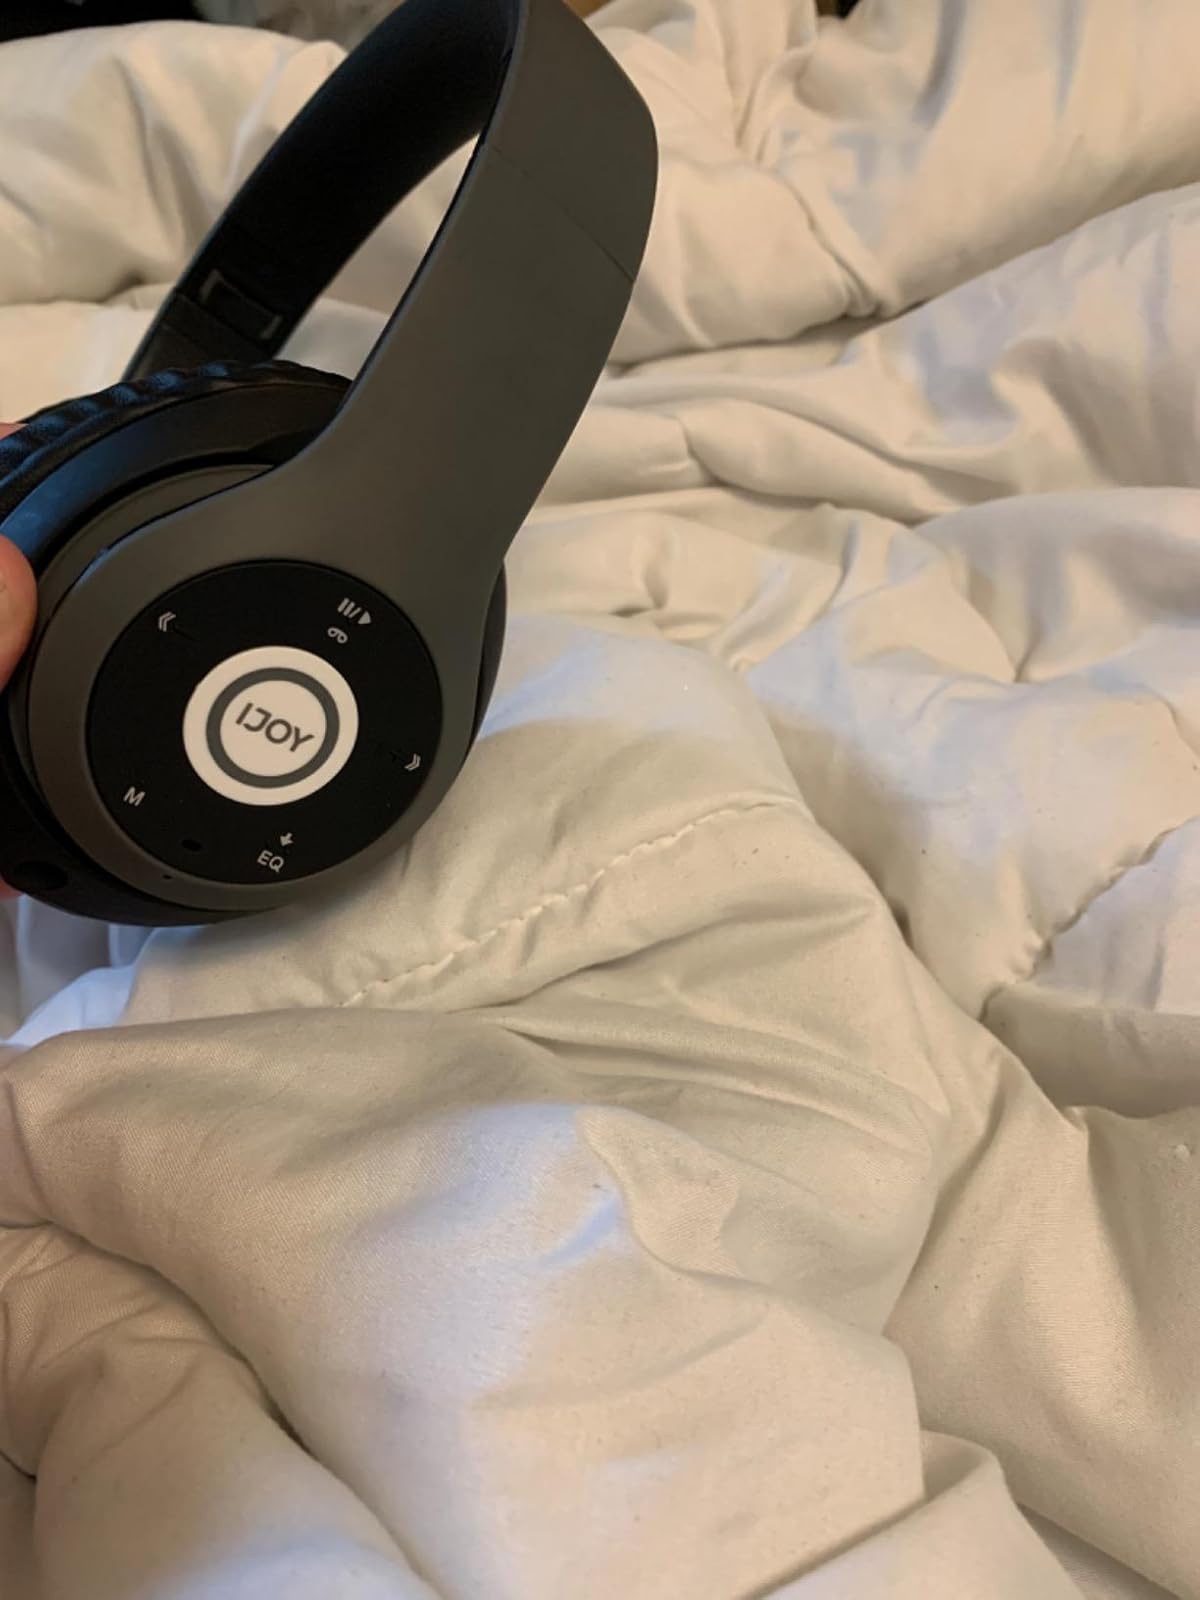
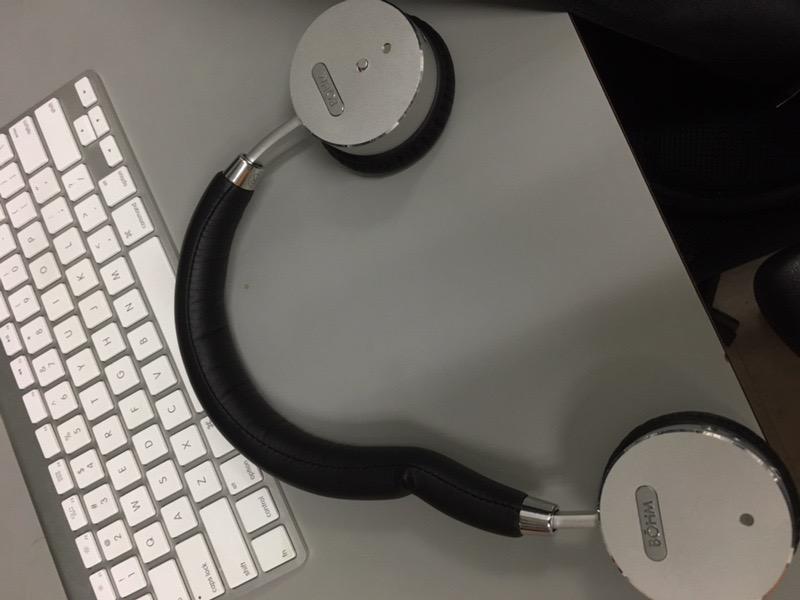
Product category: headphones
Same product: no